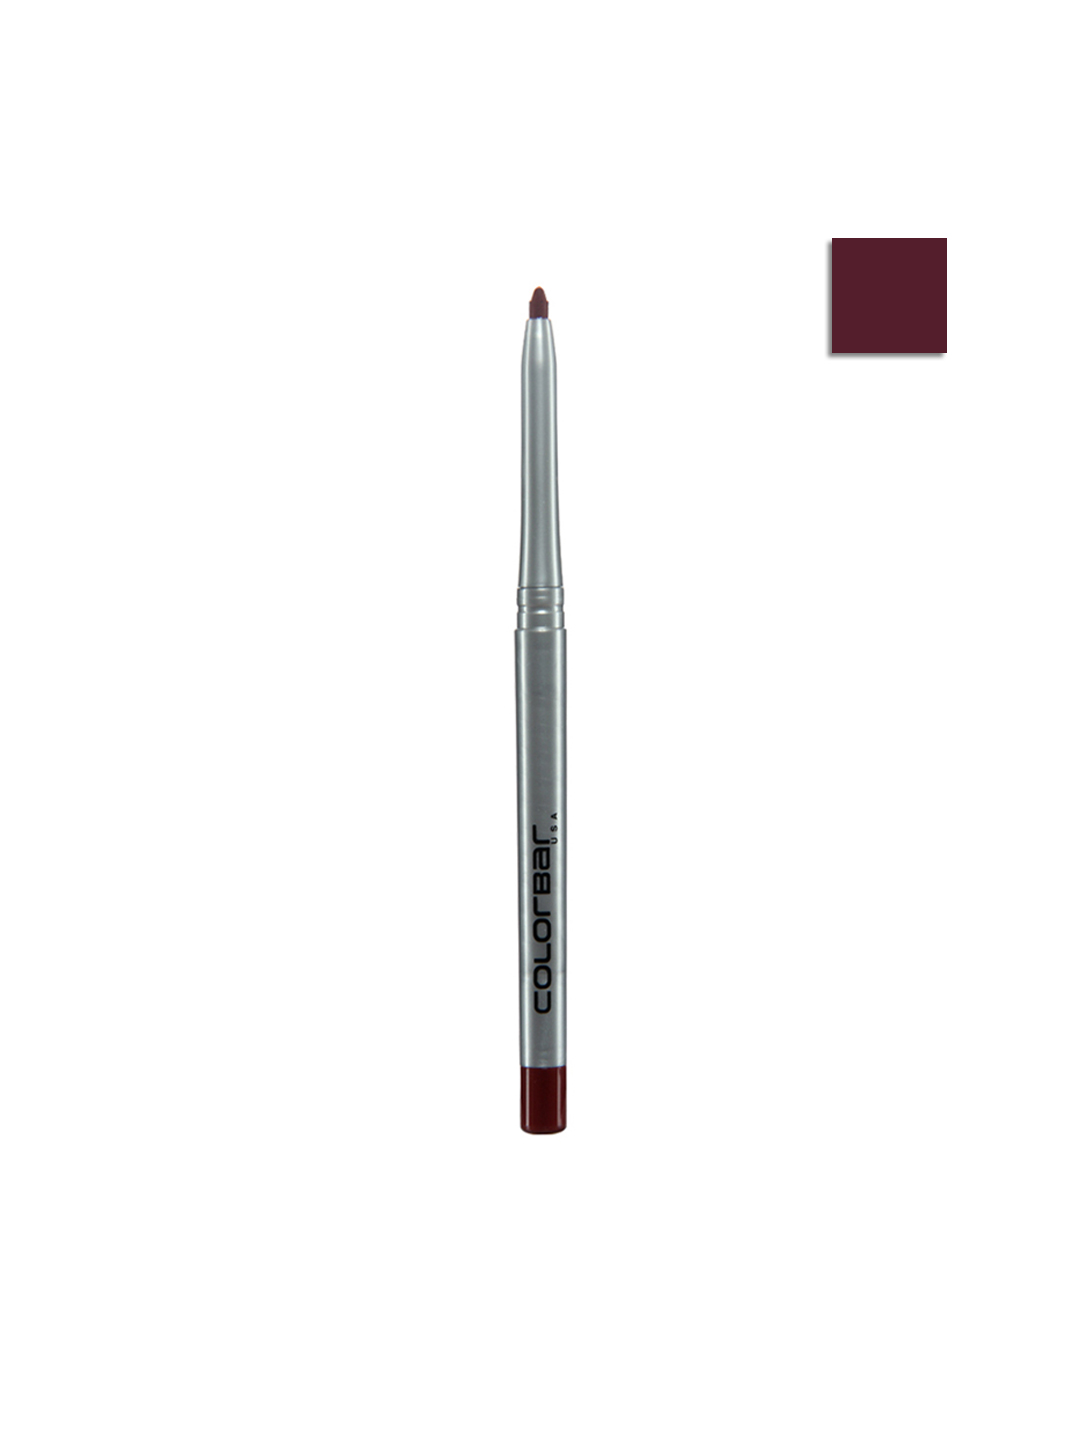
Colorbar Plum Lip Liner/Crayon 004
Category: Personal Care / Lips / Lip Liner
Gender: Women
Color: Mauve
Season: Spring 2017
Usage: Casual